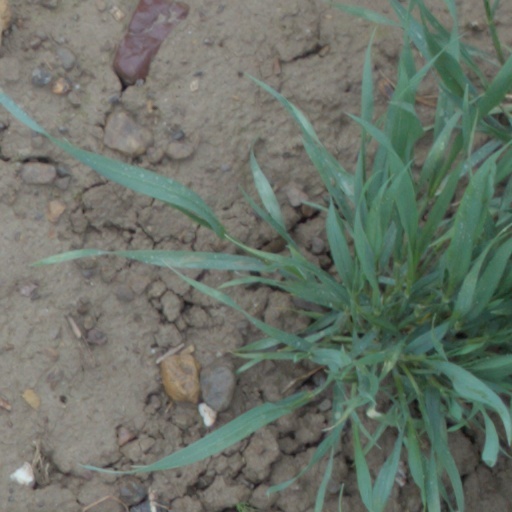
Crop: wheat